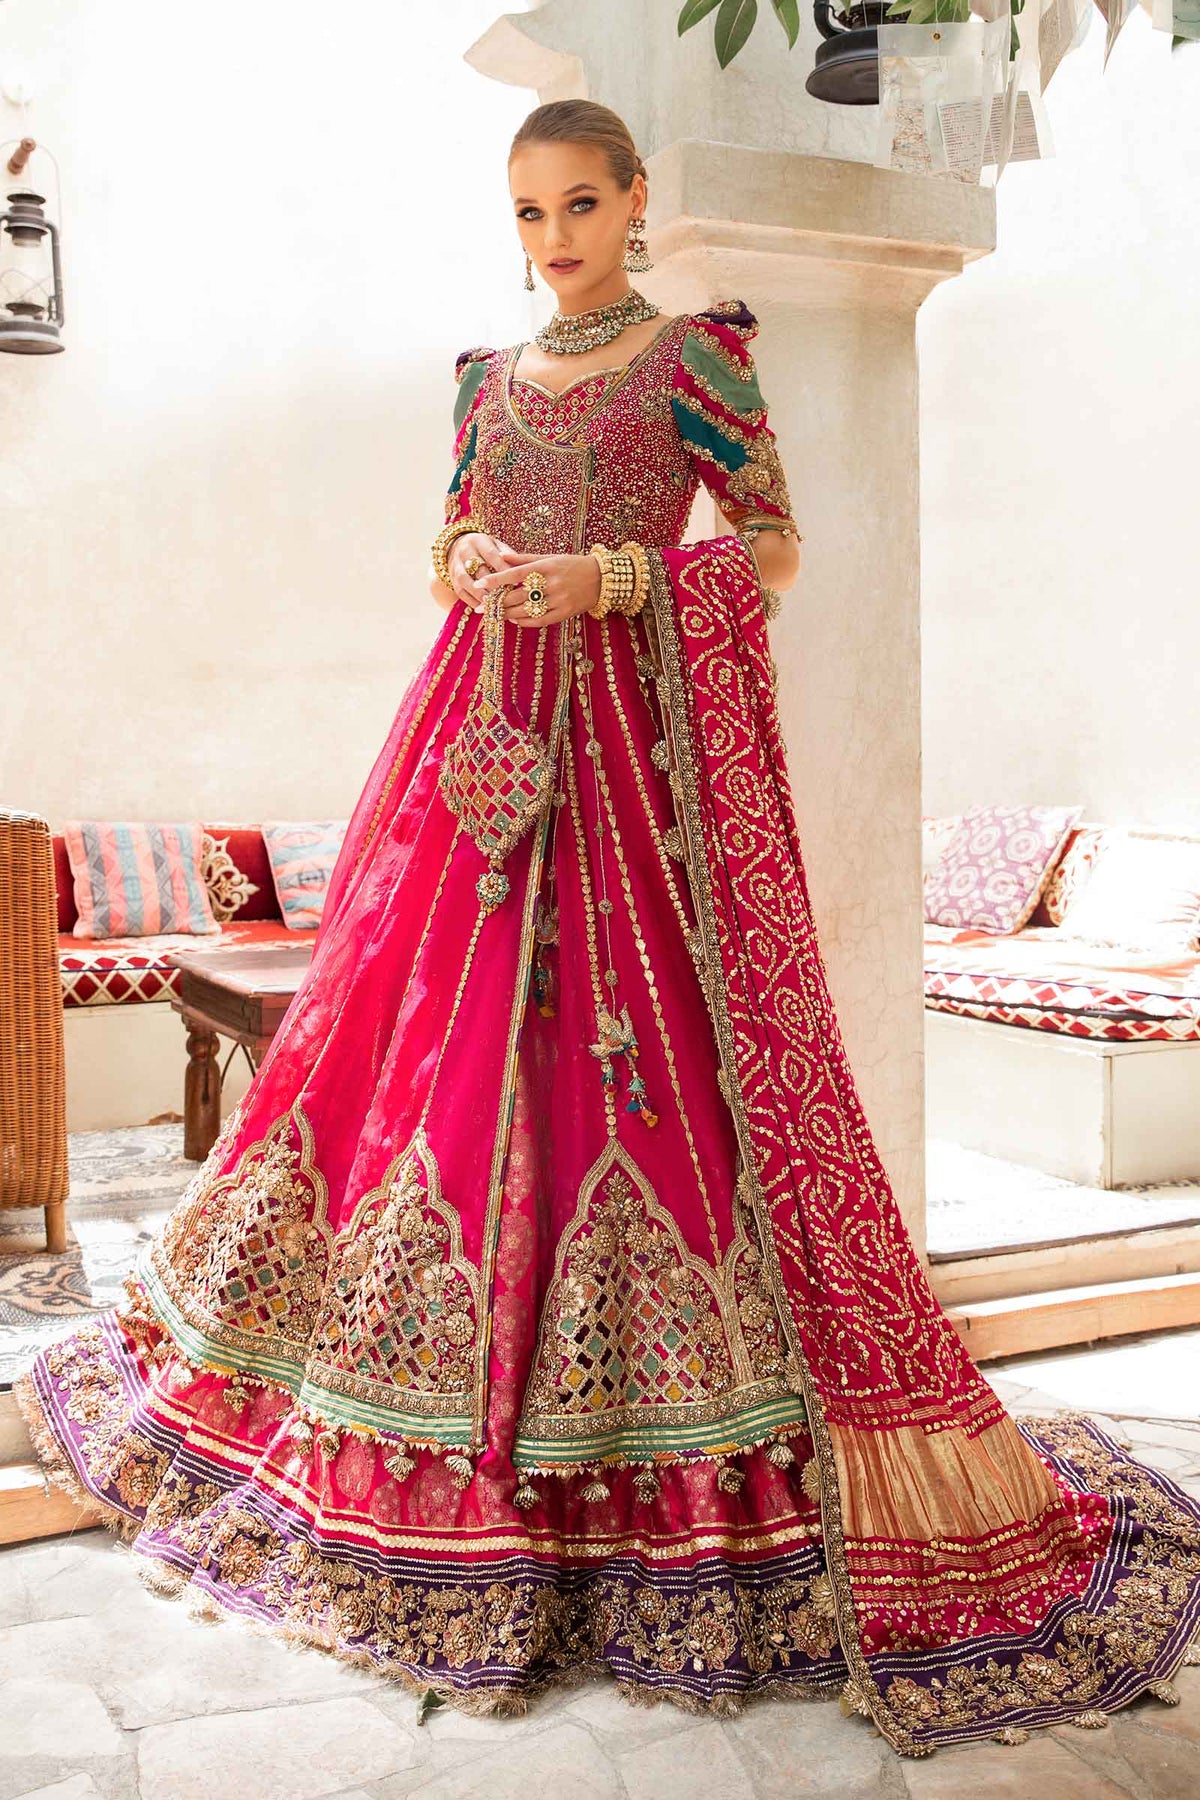
pink gold embroidered net wedding dress